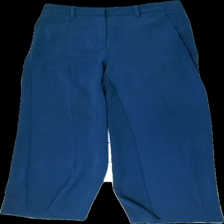
View: front
Type: Trousers
Category: Ladies
Brand: Stockhlm
Colors: Blue
Material: 100% polyester
Cut: Regular, Loose
Size: 34
Season: All
Price range: 50-100
Recommended usage: Reuse